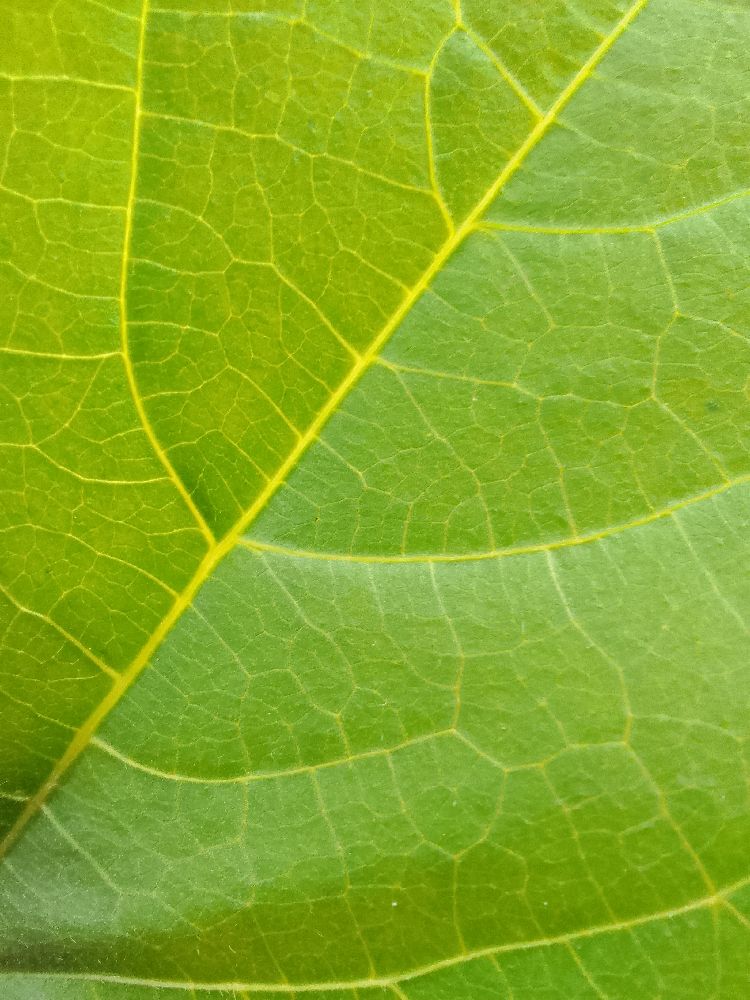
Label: healthy